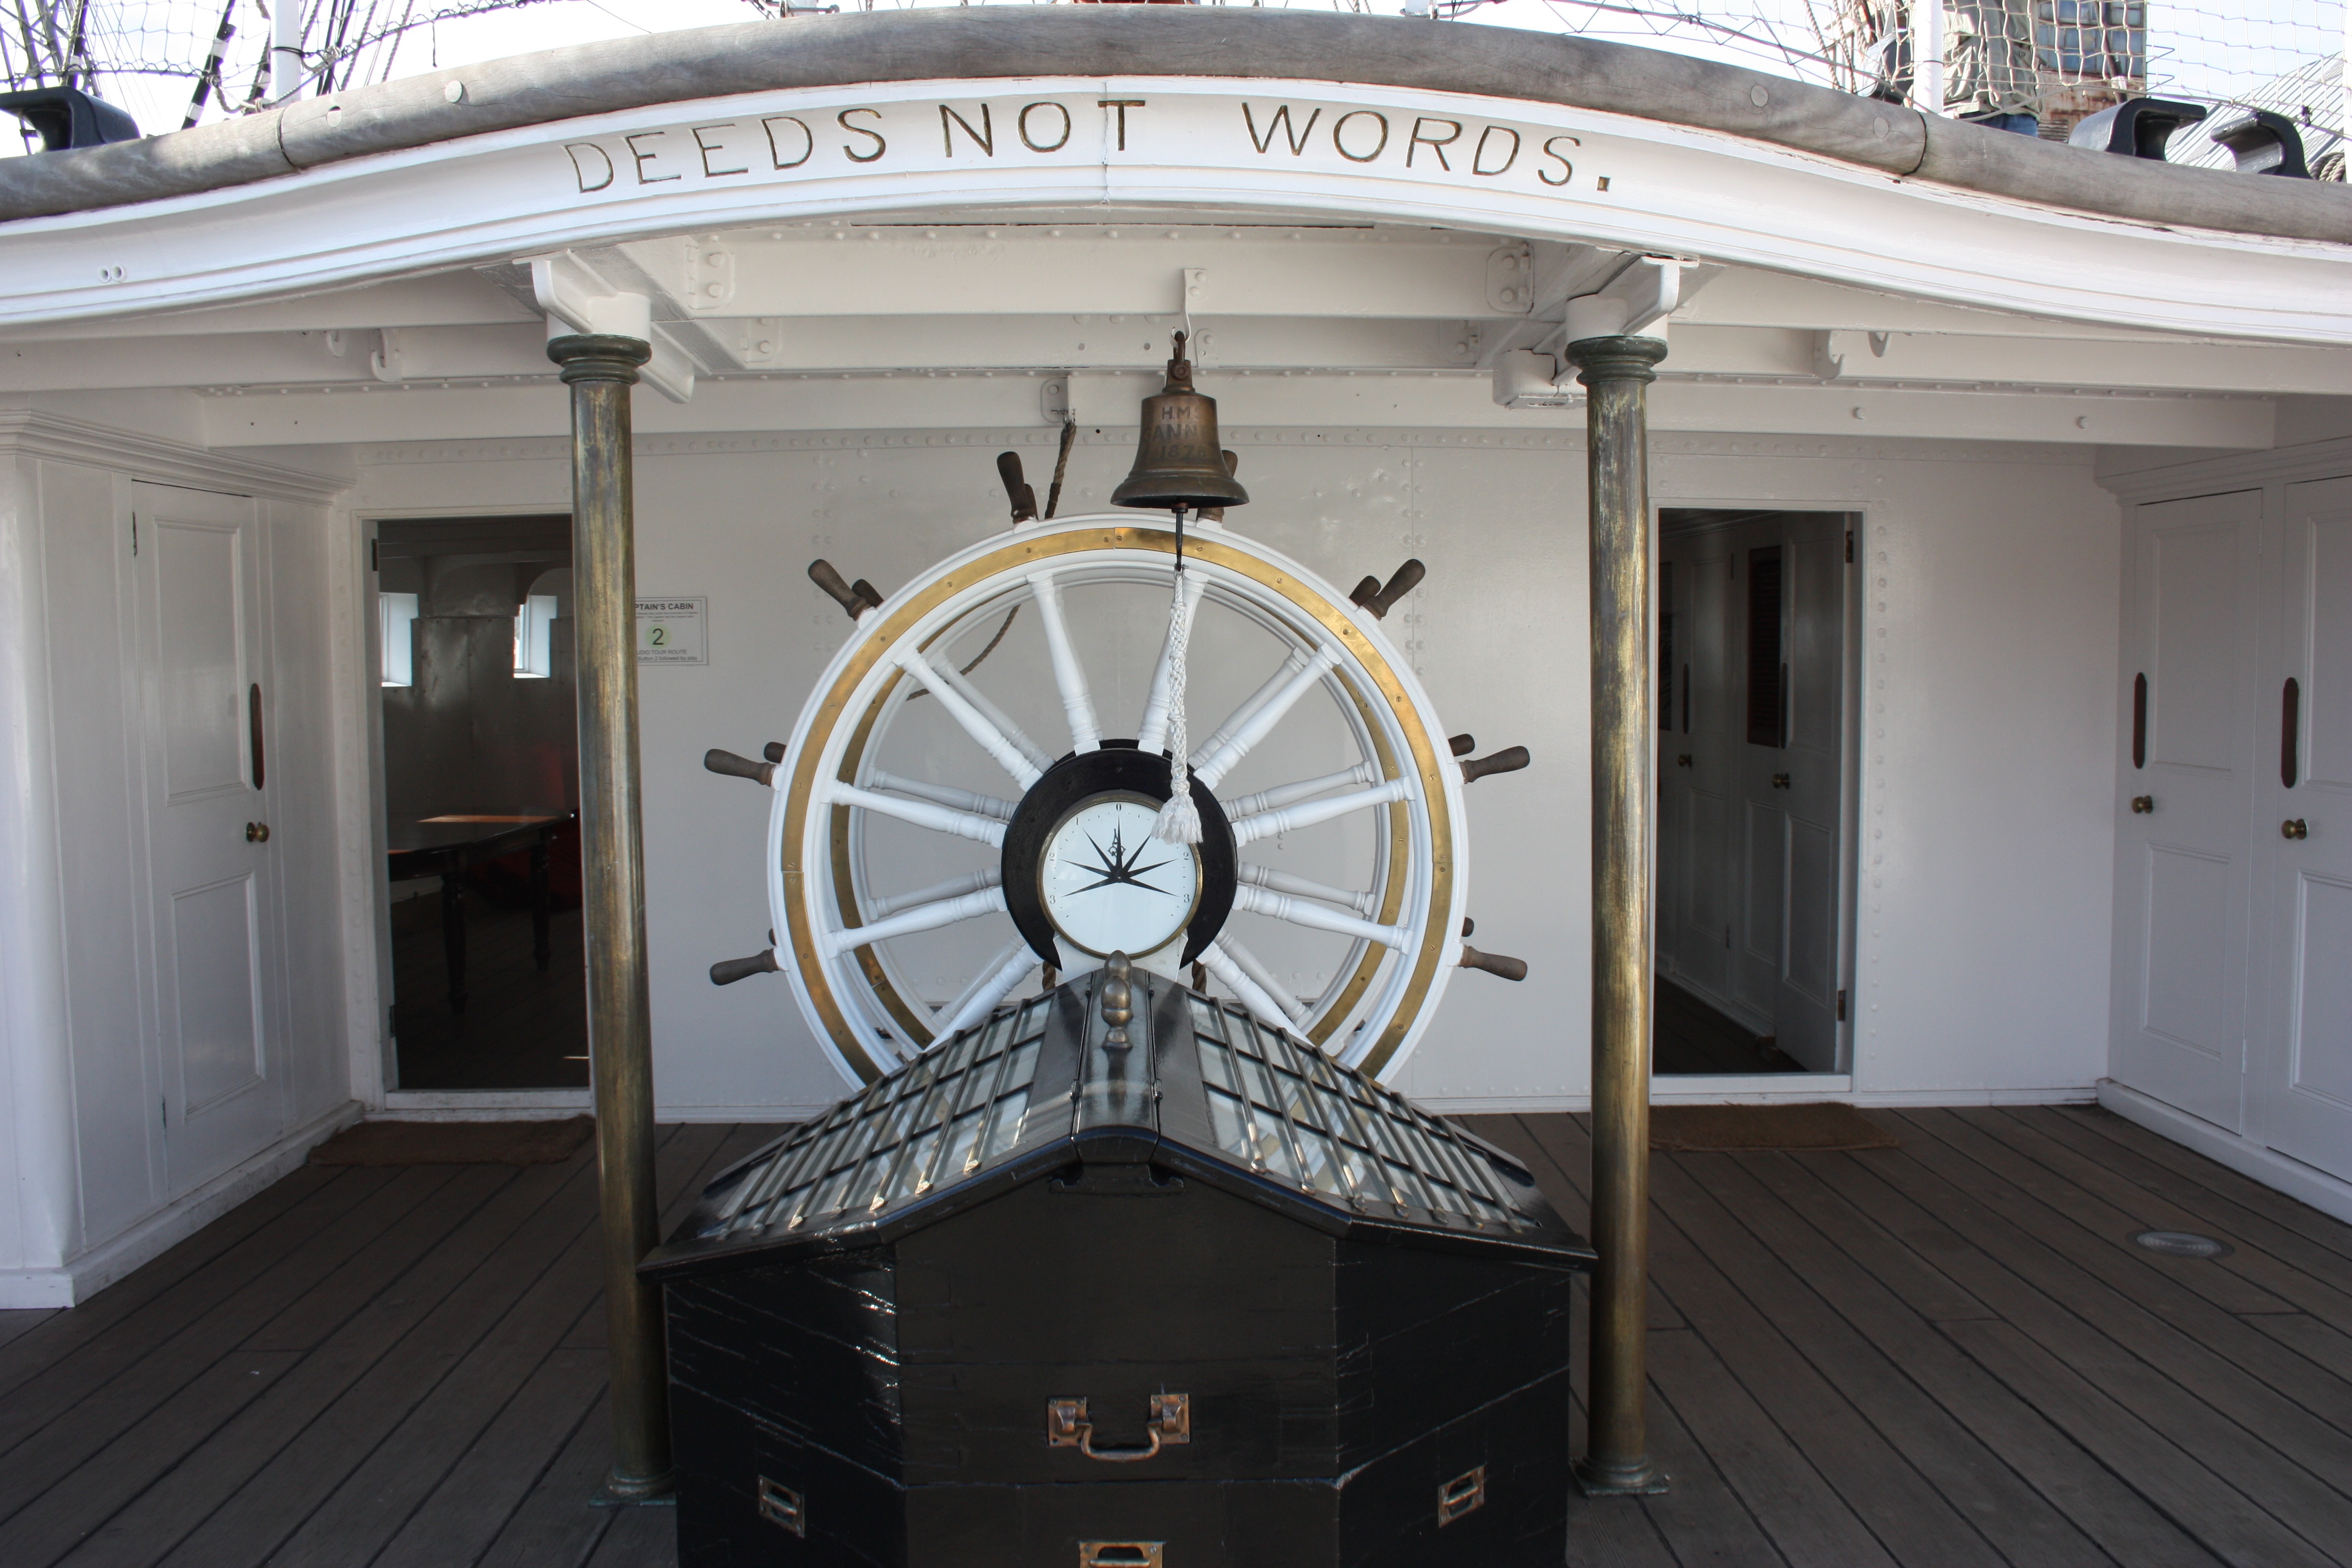
sea, water, nature, ocean, deck, boat, bridge, vintage, antique, wheel, retro, old, ship, vehicle, museum, equipment, sailing, brown, historic, furniture, turbine, mill, nautical, wooden, steering, marine, helm, control, history, navigation, tourist attraction, watercraft, warship, dockyard, wheelhouse